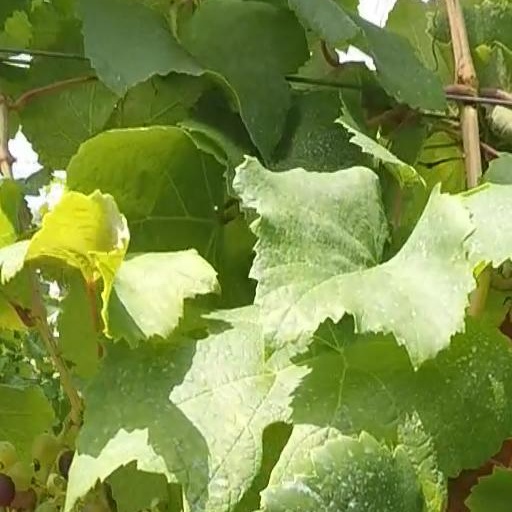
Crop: grape